Raphaël Domjan

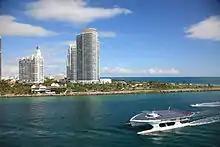

The MS Tûranor PlanetSolar is the largest solar boat built to date and the first to have sailed around the world powered by solar energy. Having left Monaco on 27 September 2010, the PlanetSolar and her crew followed a route close to the Equator. After passing through the Atlantic Ocean, Panama Canal, Pacific Ocean, Indian Ocean, Suez Canal and Mediterranean, the boat reached Monaco on 4 May 2012. after 585 days and 60,006 km traveled.